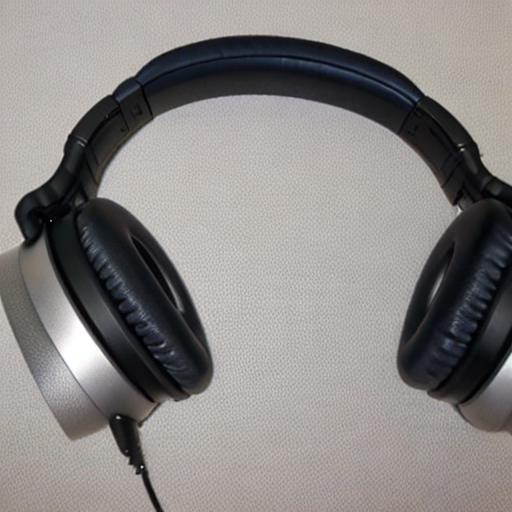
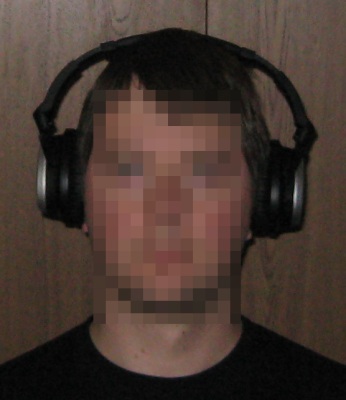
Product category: headphones
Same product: no